Banjari, Gopalganj

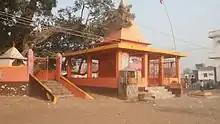
Banjari Braham Sthan

There is a temple known as the "Banjari Braham Sthan Mandir". This became the symbol of Hindu religion. This temple is steadily gaining in popularity. Now the people come here to make their wishes.